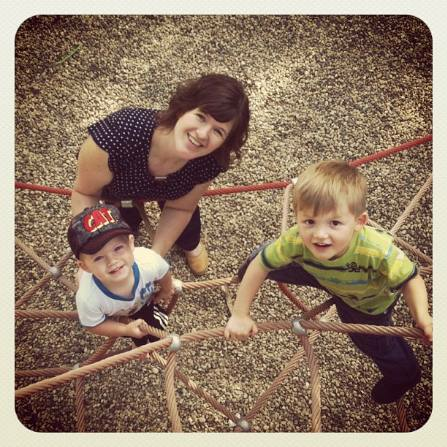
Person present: Yes